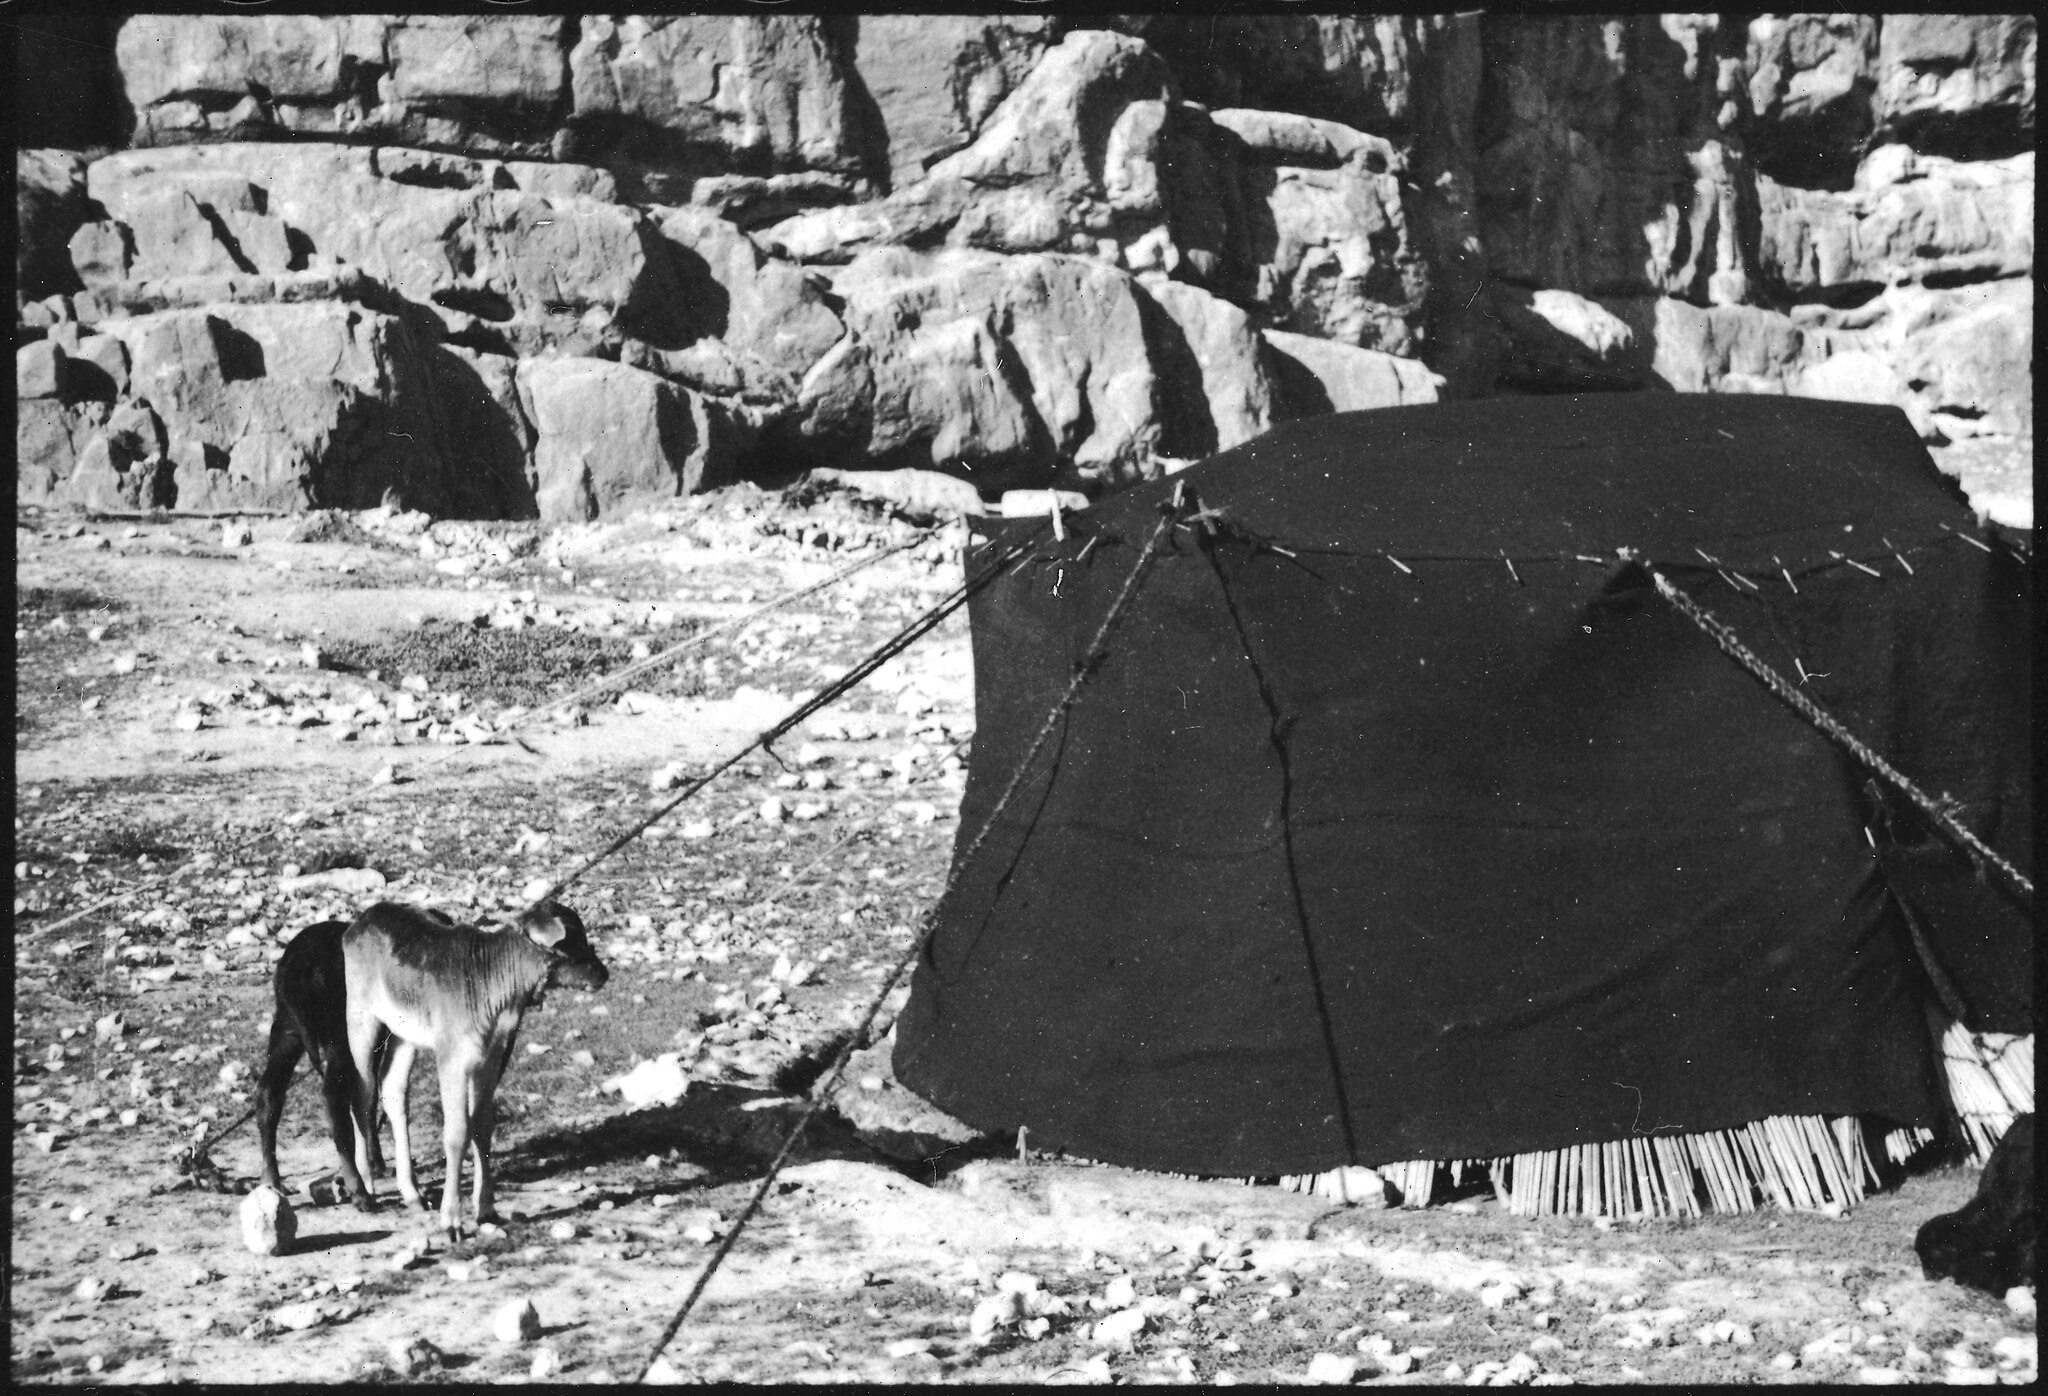
Title: CH-NB - Persien, Persepolis- Nomaden - Annemarie Schwarzenbach - SLA-Schwarzenbach-A-5-04-203
Description: Persien, Persepolis: Nomaden; Zelt der Nomaden
Date: from 1933 until 1934
Categories: Persepolis, Author died more than 70 years ago public domain images, Media contributed by the Swiss National Library, Nomads in Iran, CC-PD-Mark, All media supported by Wikimedia CH, GWToolset Batch Upload, CH-NB-Annemarie Schwarzenbach, Photographs by Annemarie Schwarzenbach - Iran